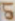
Number: 5